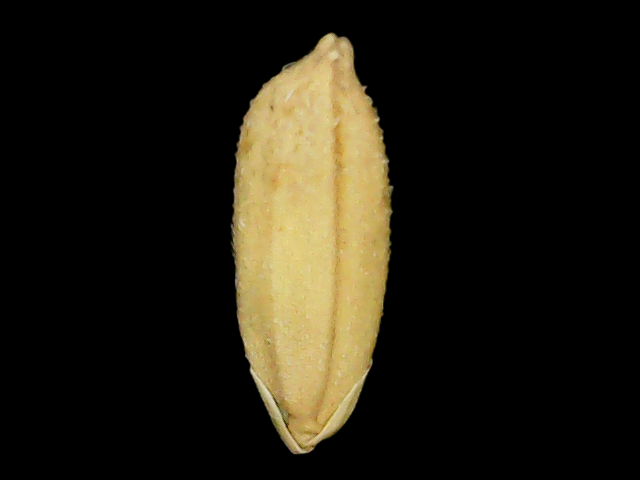
Rice variety: Binadhan10